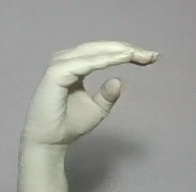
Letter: jeem